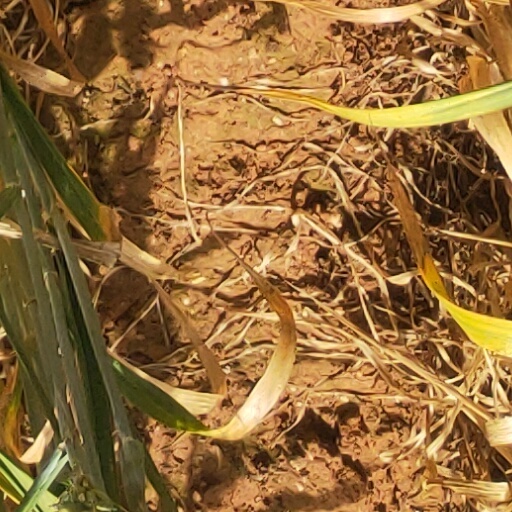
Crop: wheat